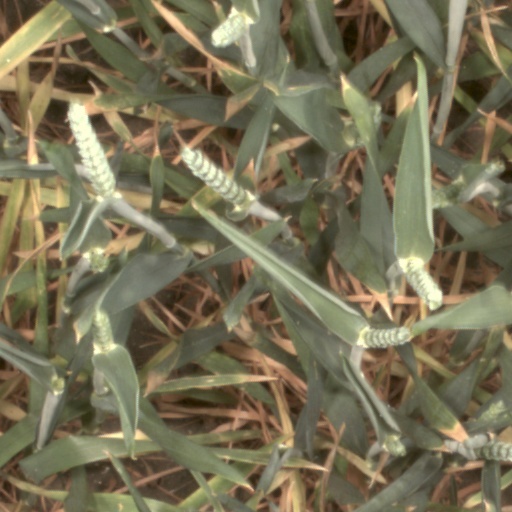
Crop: wheat